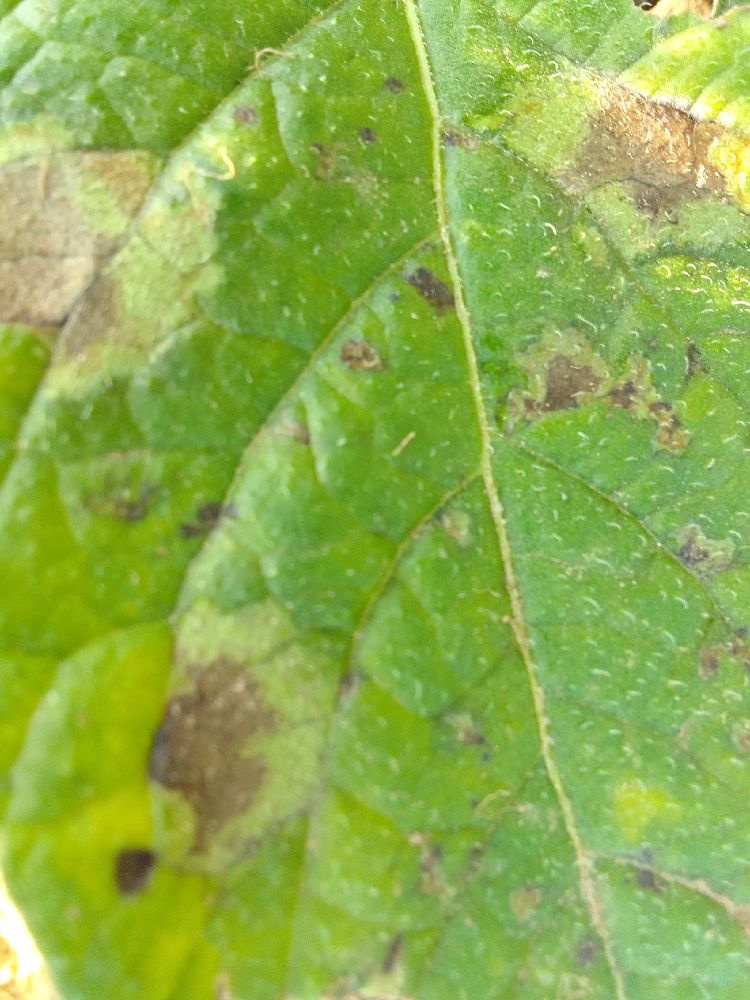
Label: Late blight